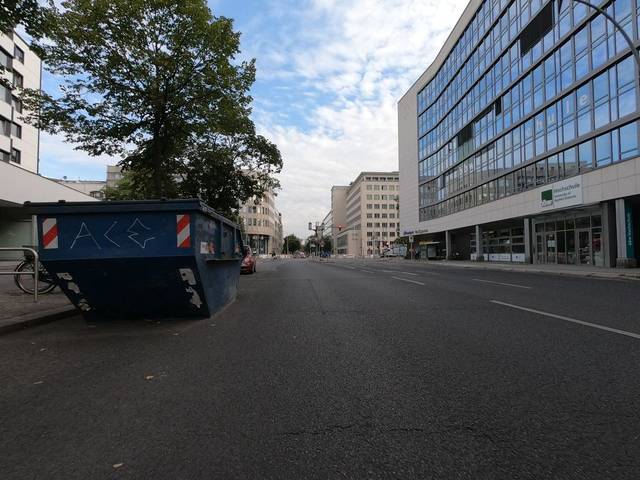
Region: Germany
Coordinates: 52.511, 13.315